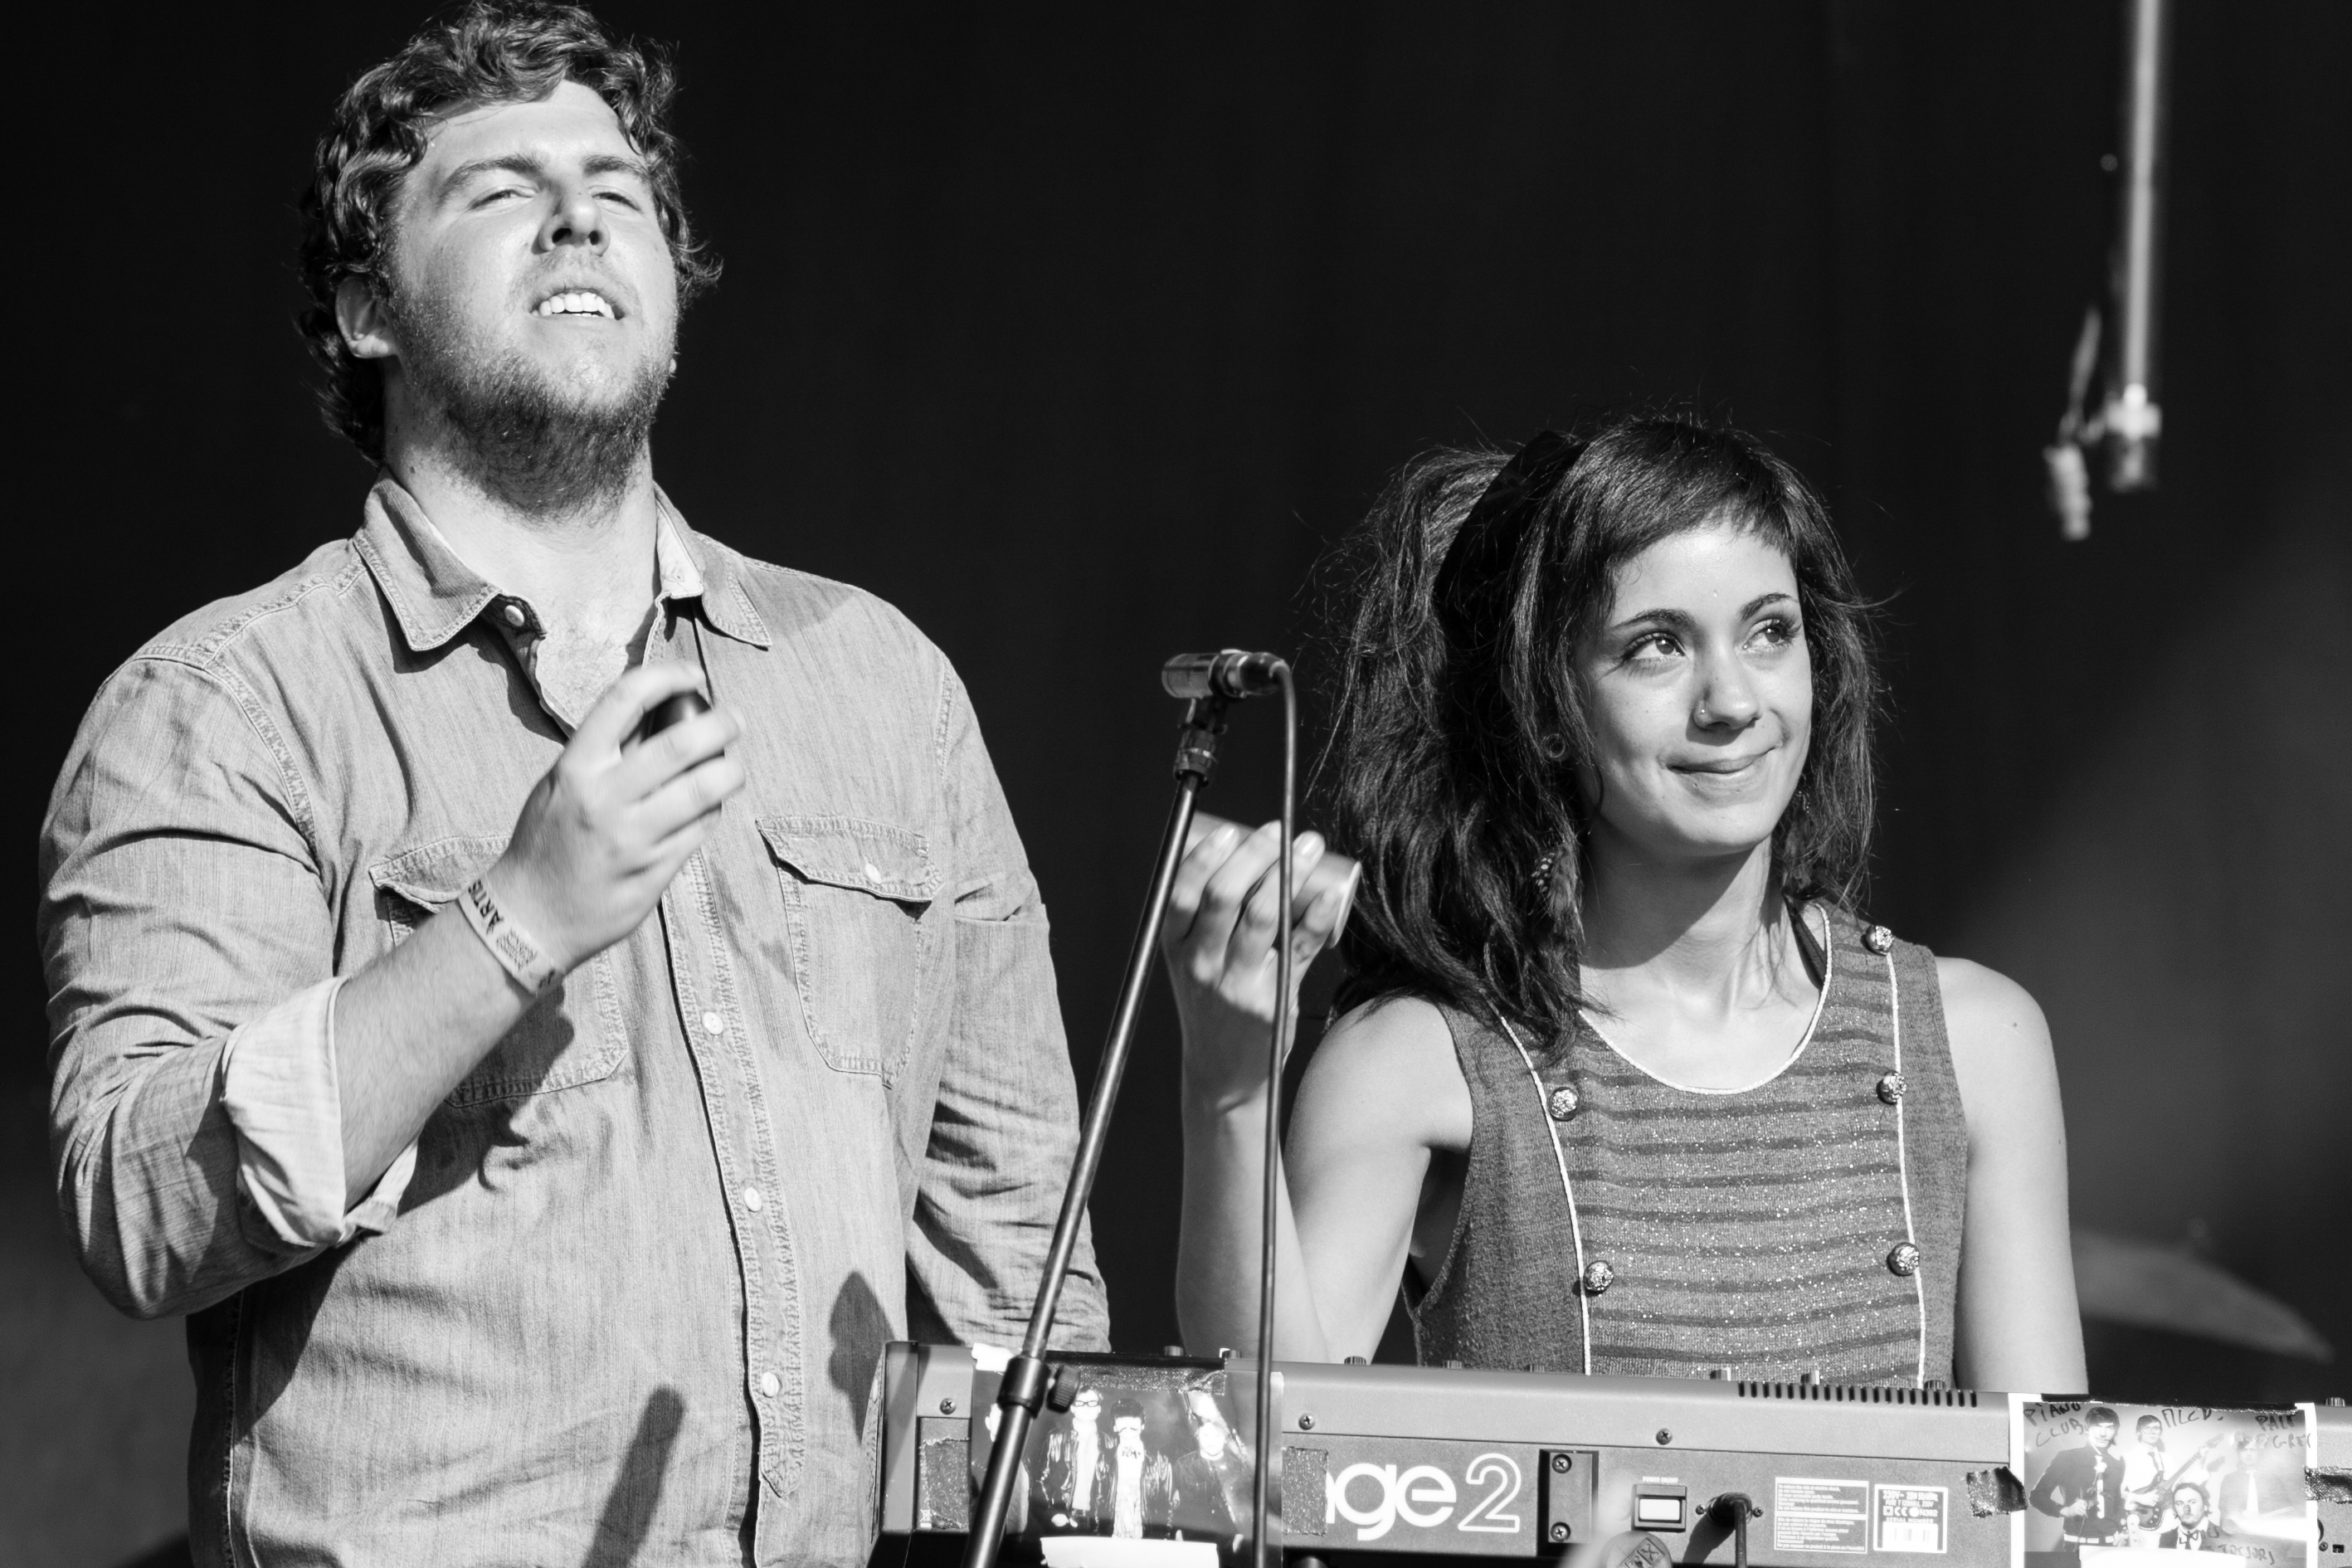
music, black and white, summer, concert, live, canon, musician, monochrome, festival, 40d, gig, brussels, 2012, bsf2012, bsf, dan, san, dansan, performance, singing, entertainment, monochrome photography